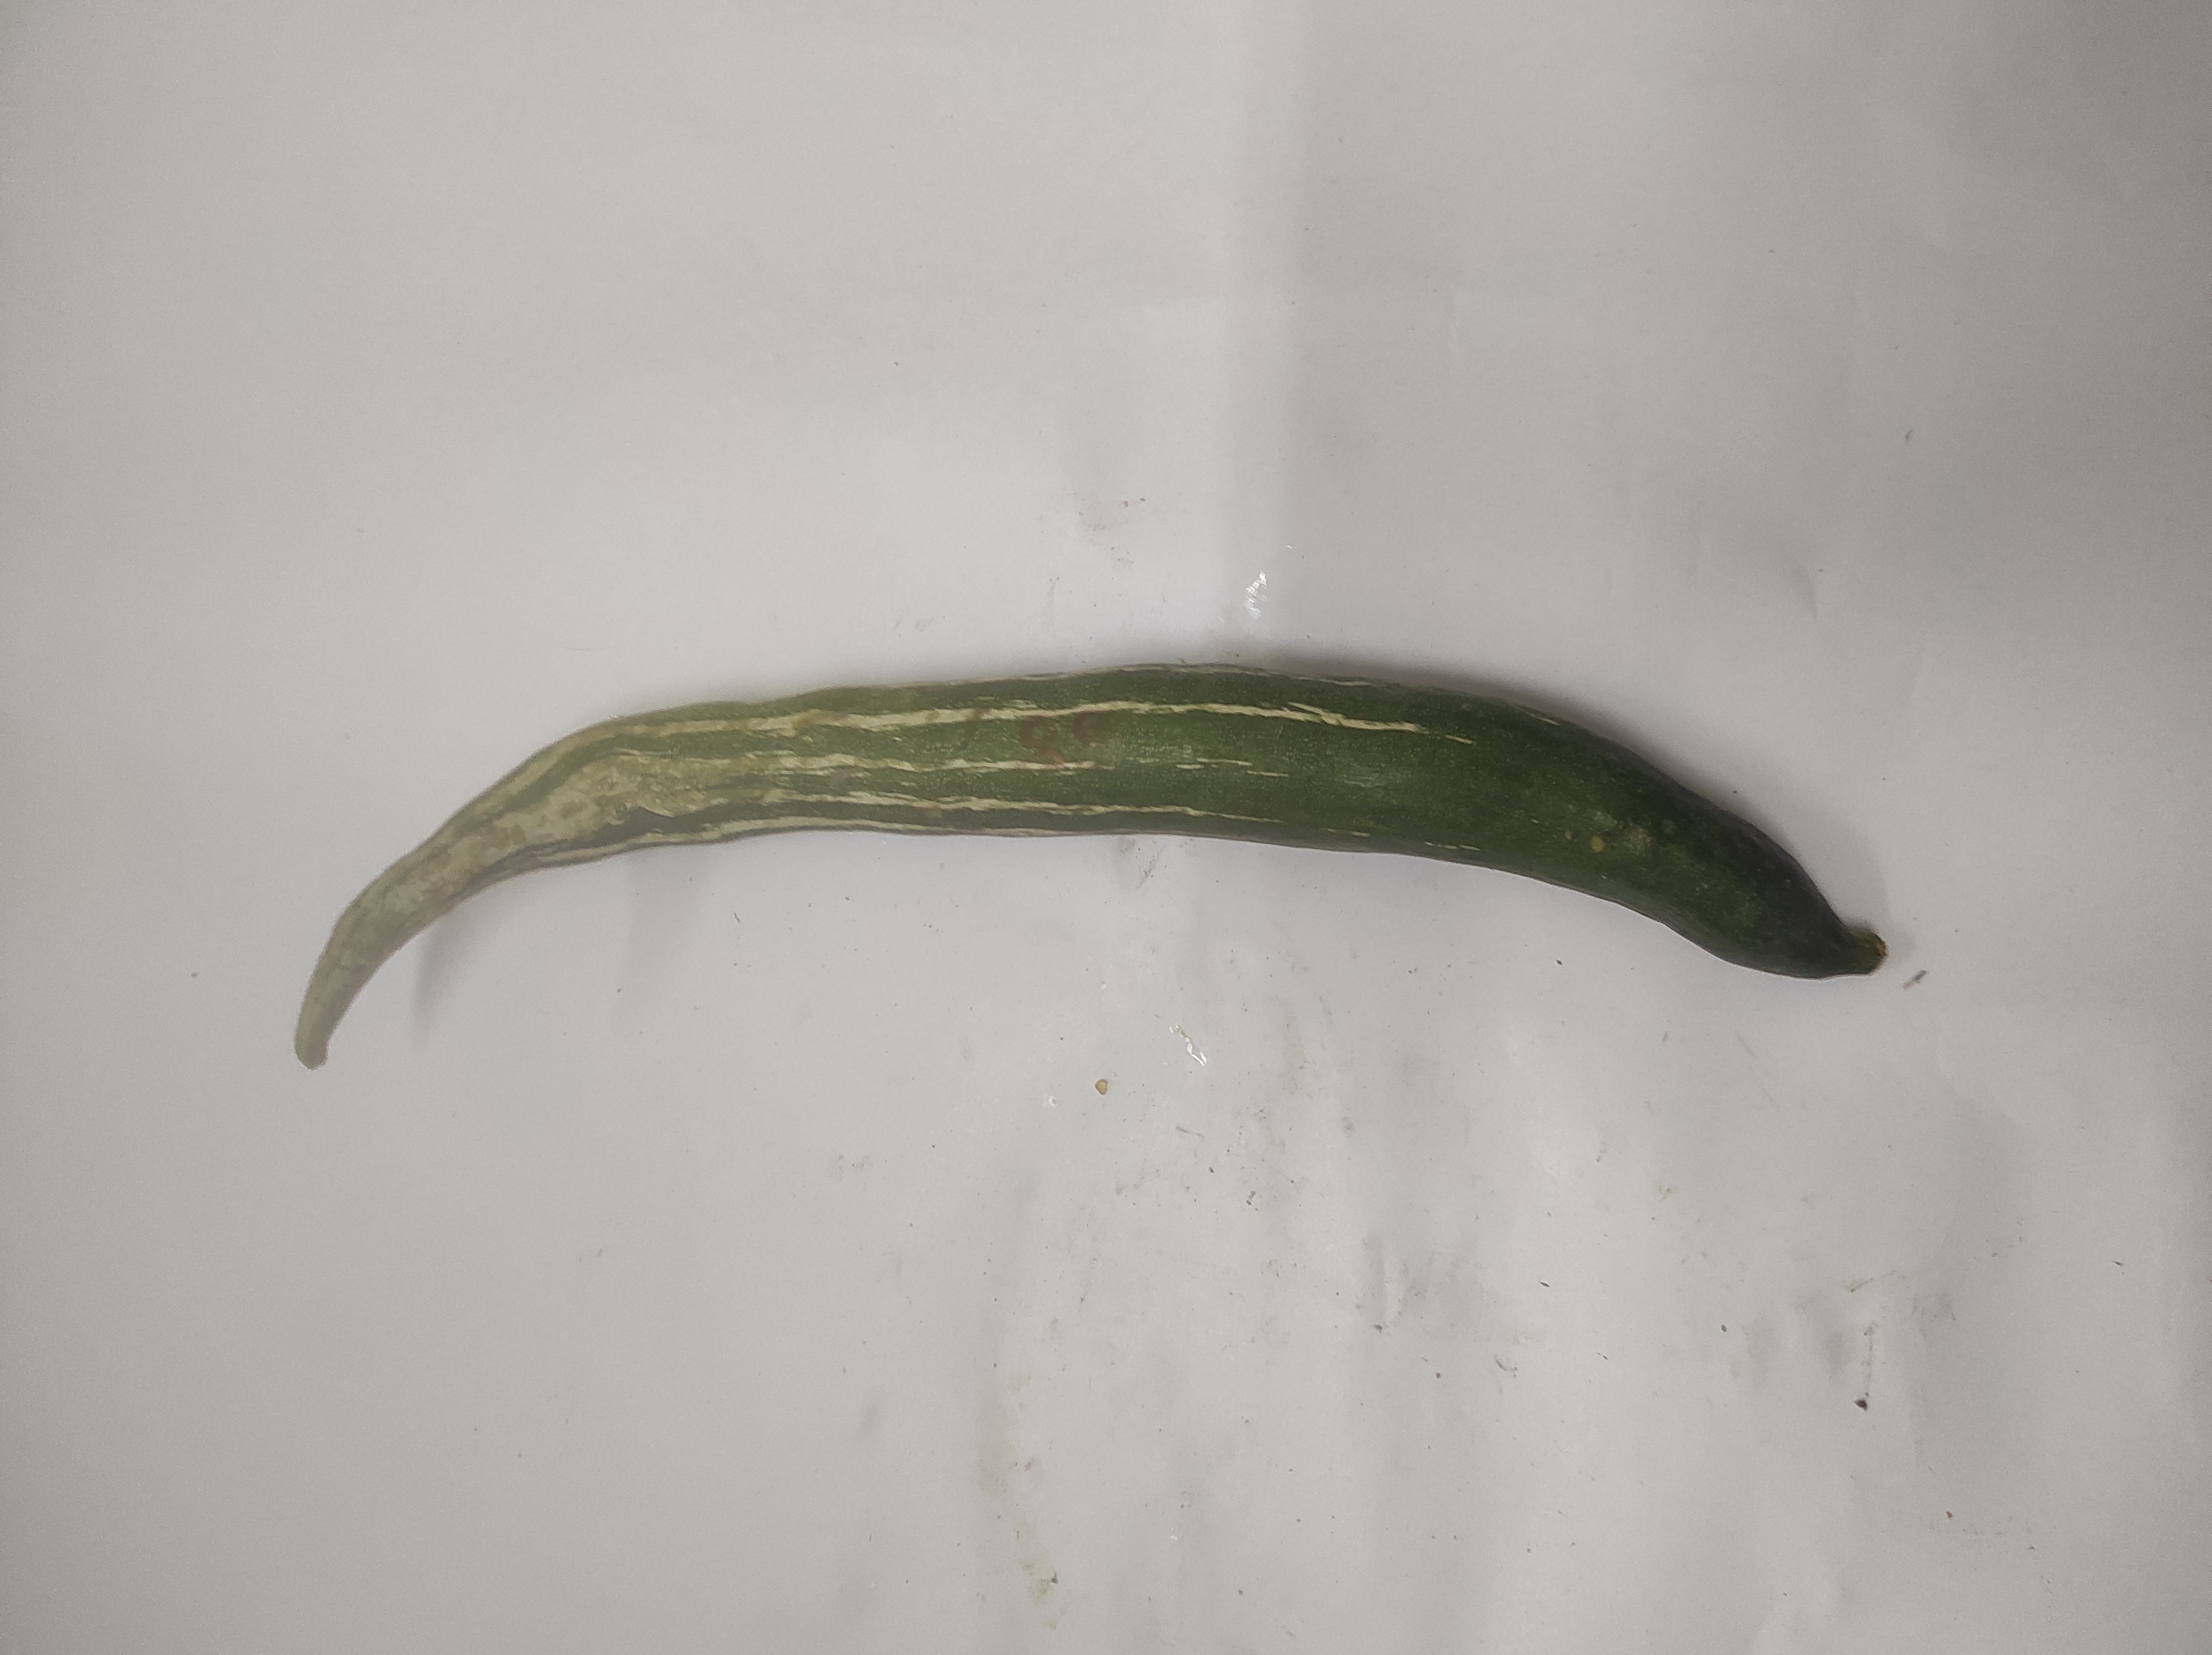
Crop: Snake Gourd
Condition: Severely Damaged